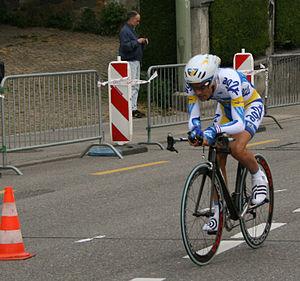
Ludovic Turpin, né le 22 mars 1975 à Laval, est un coureur cycliste français. Ancien membre des équipes professionnelles Saur-Sojasun et AG2R Prévoyance, il porte ensuite les couleurs du Vélo Club de Grand-Case à Saint-Martin, dans les petites Antilles.